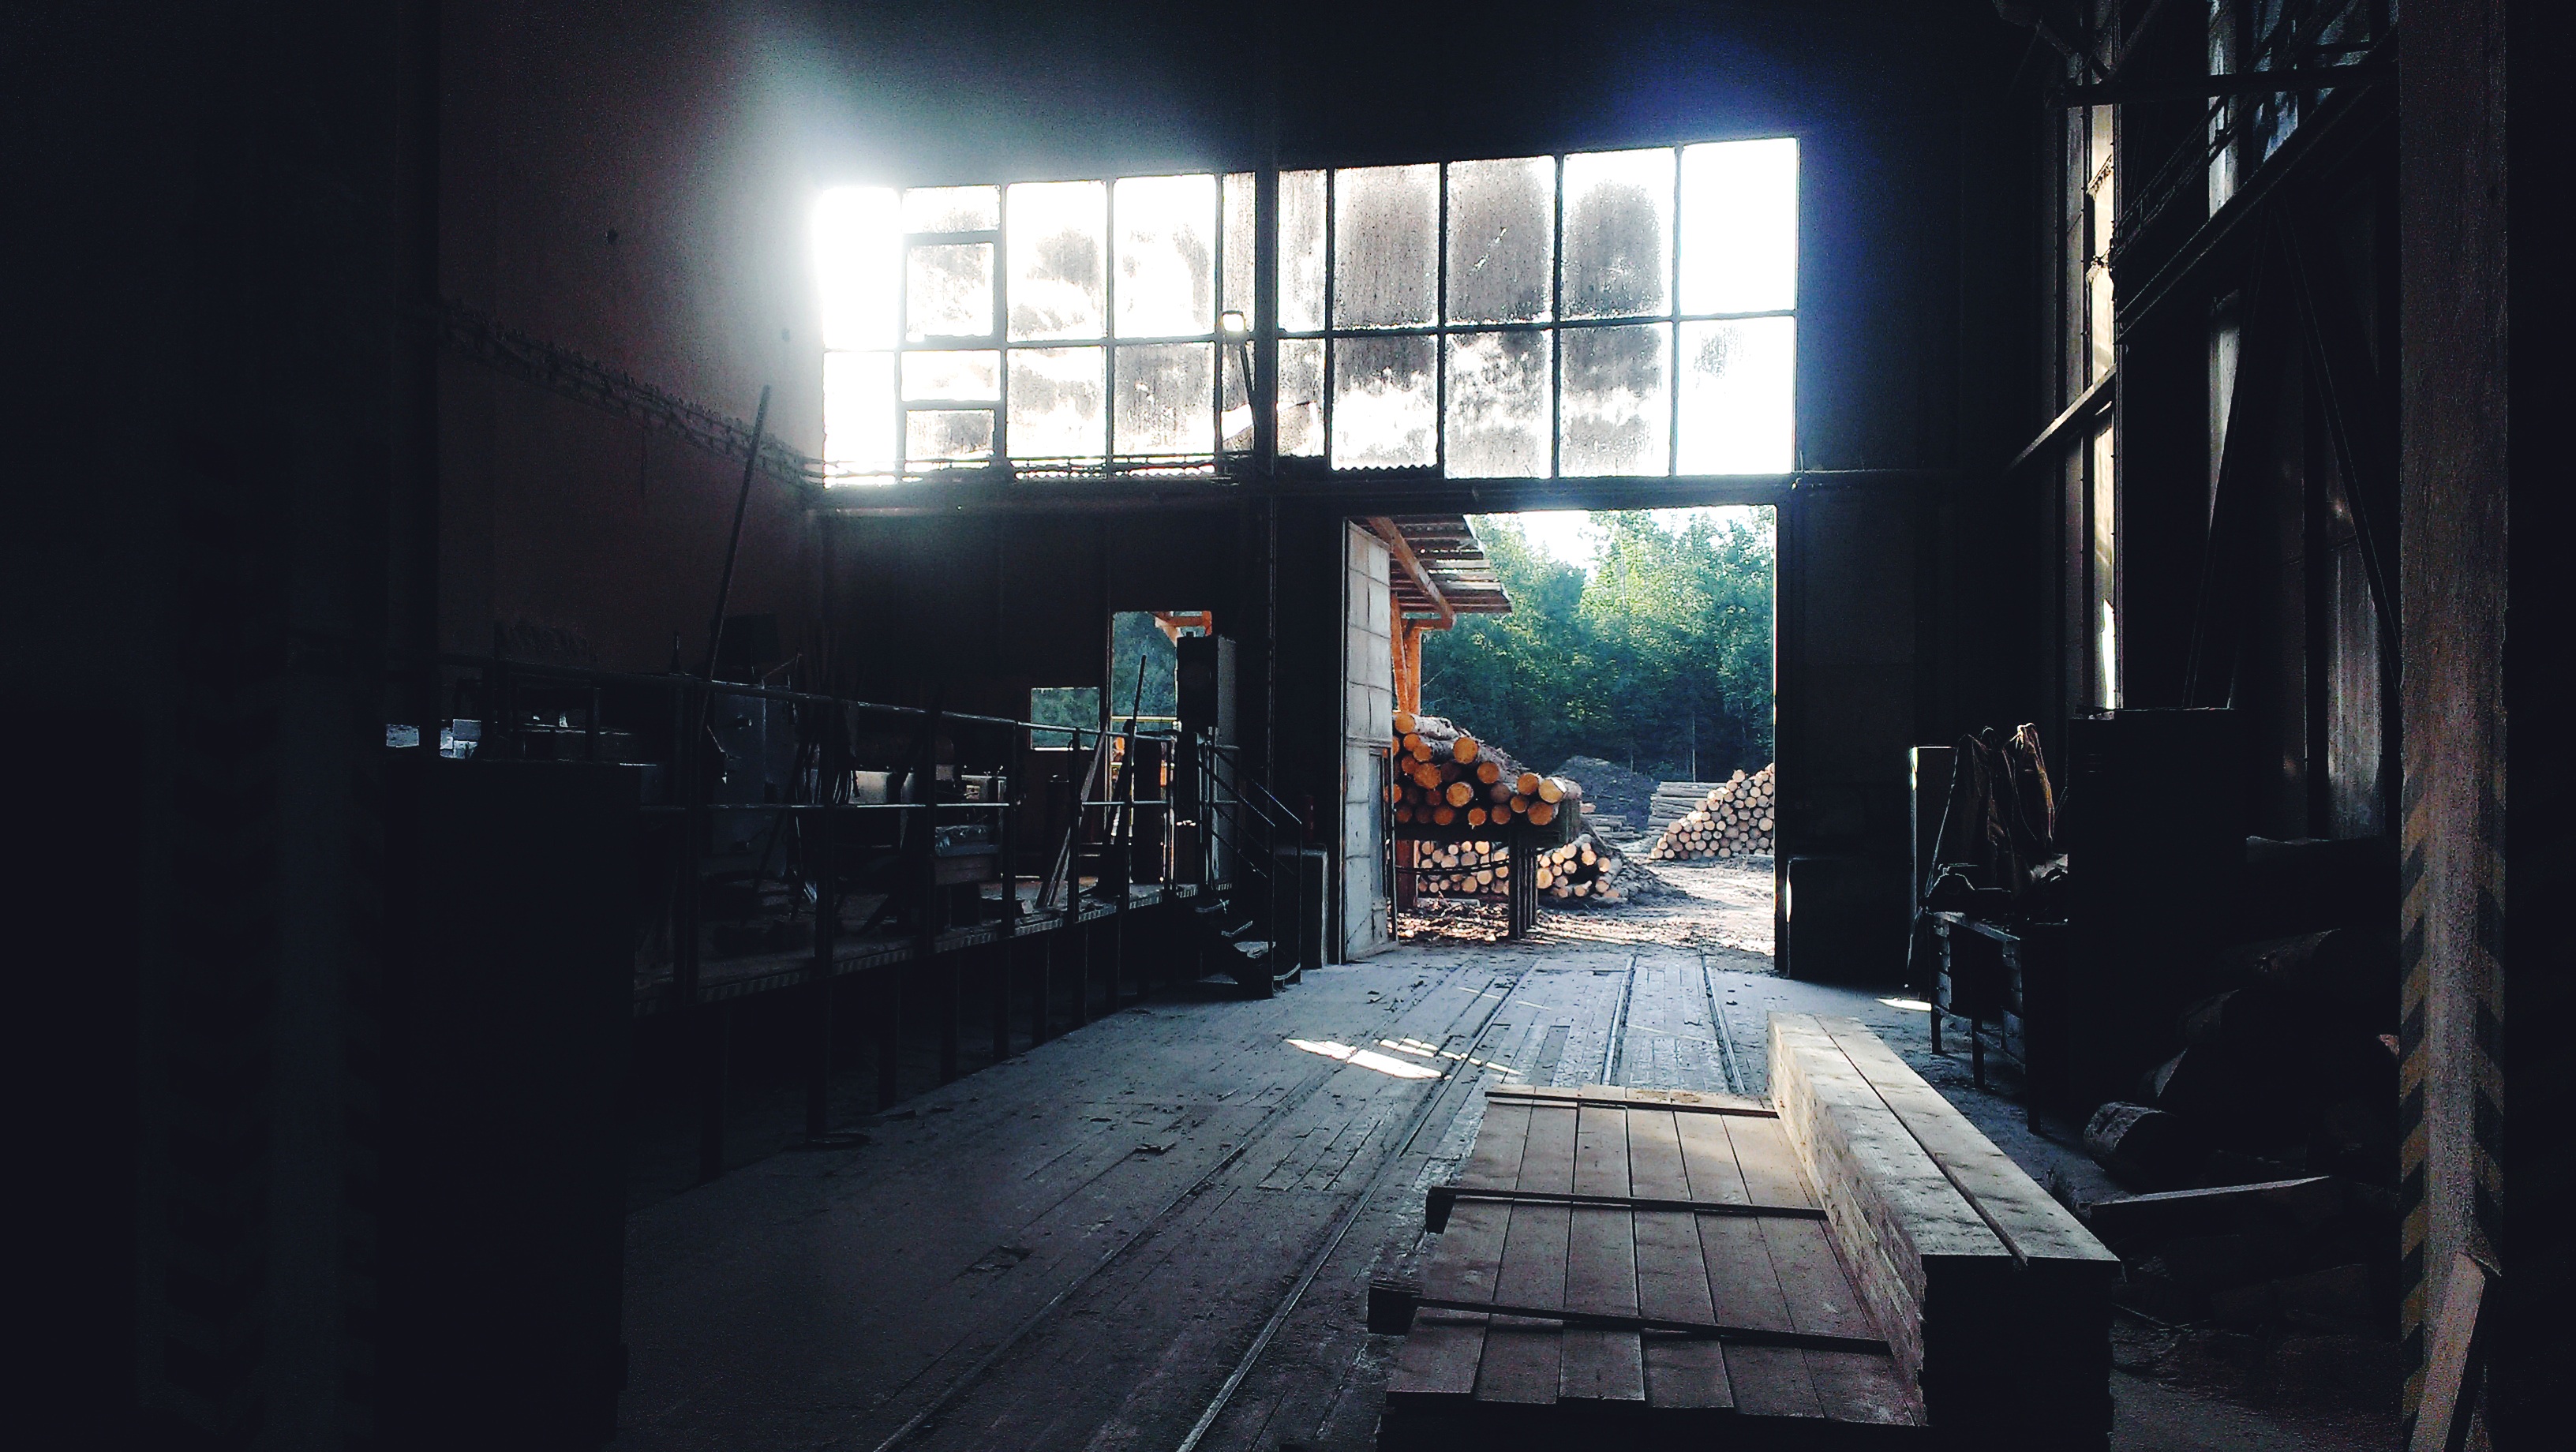
light, darkness, lighting, image, screenshot